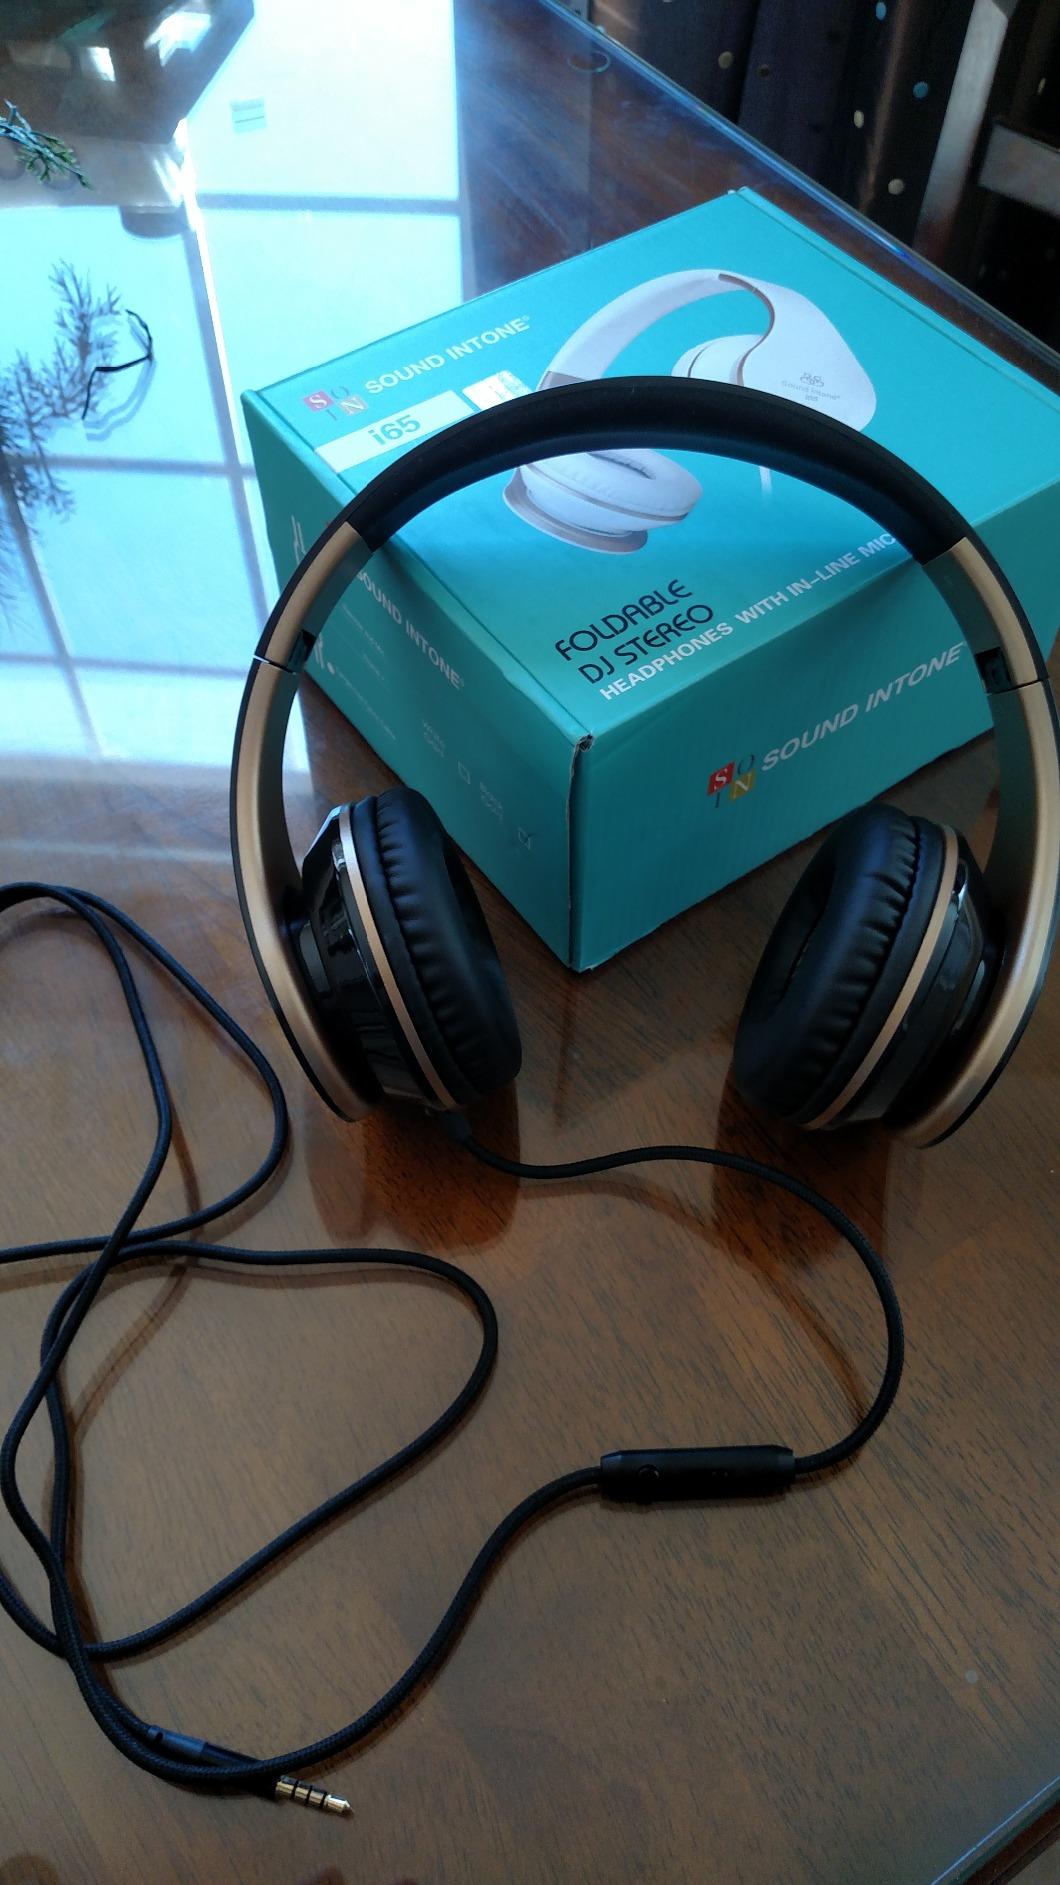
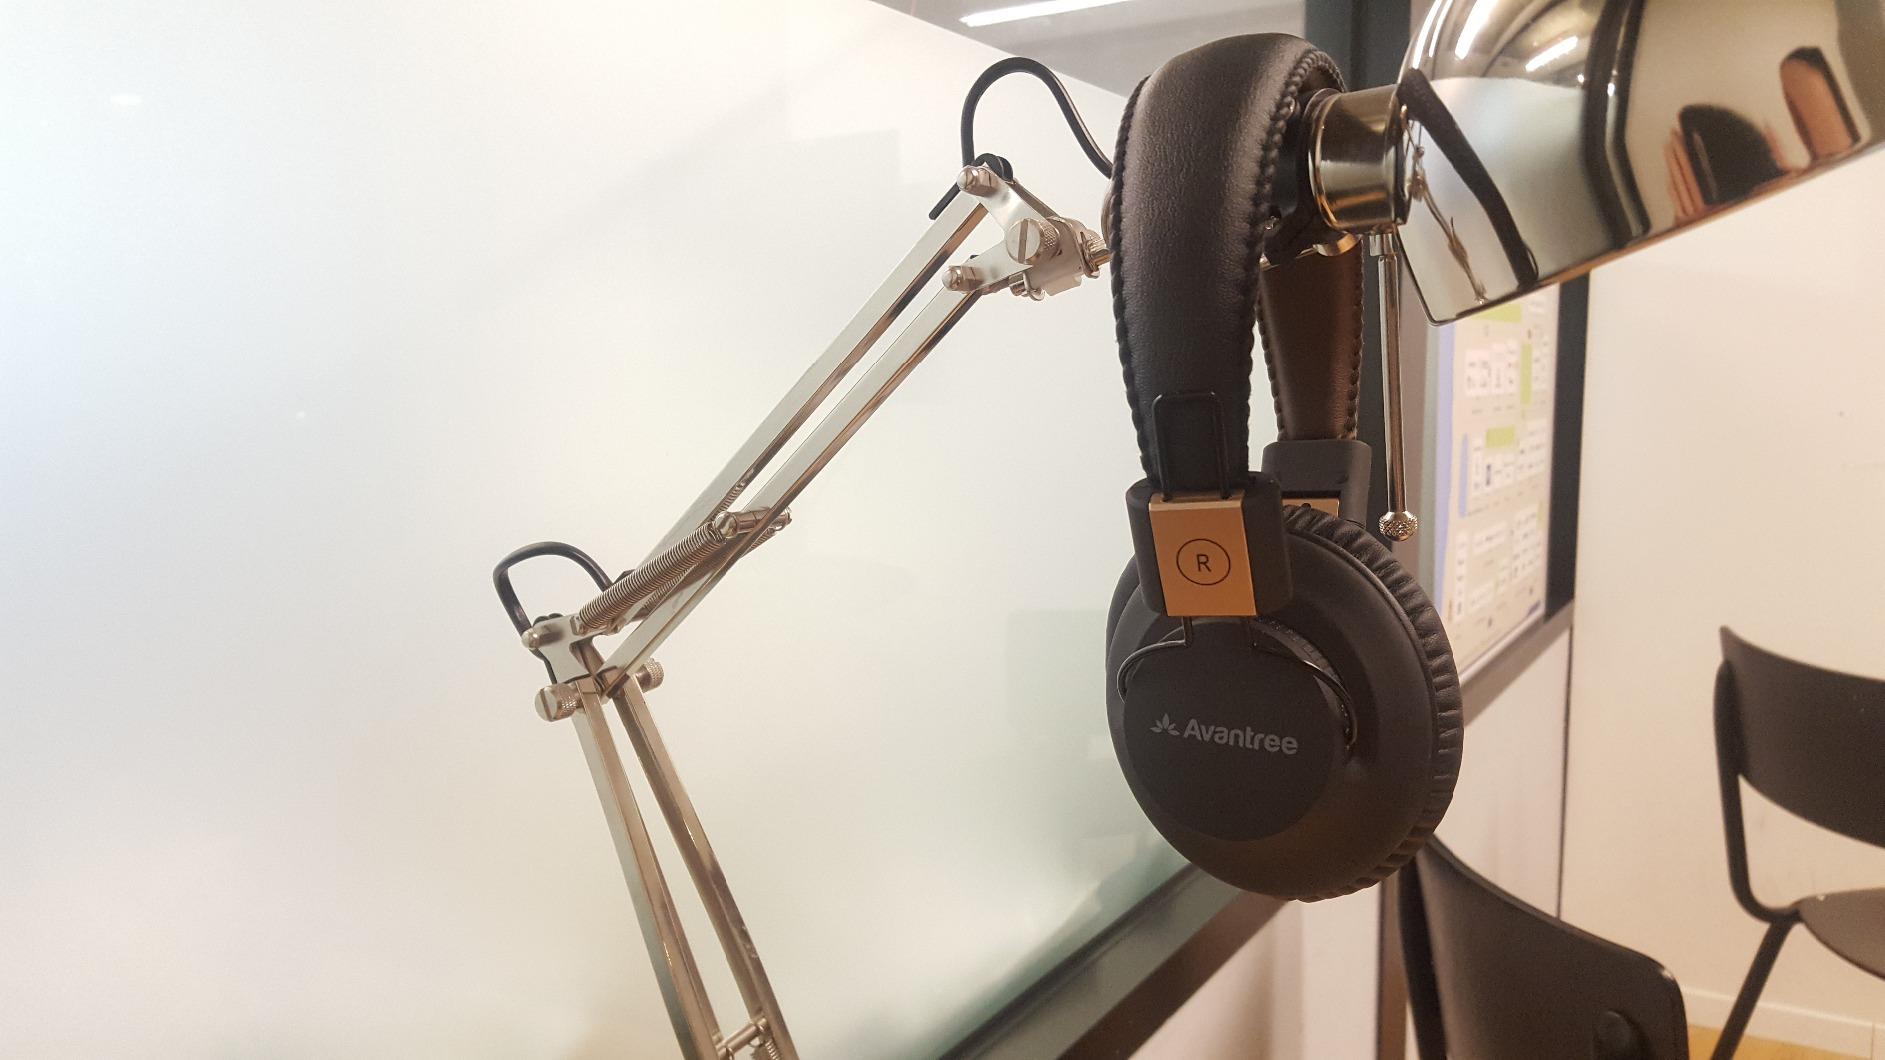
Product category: headphones
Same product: no